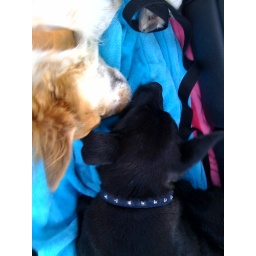
Tired pups after dog beach in Del Mar